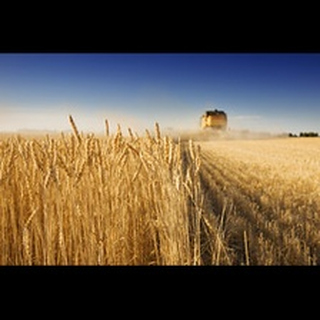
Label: wheat_blast